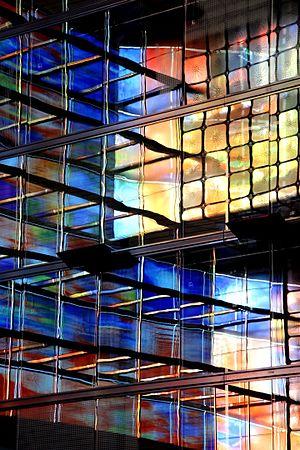
Les vitres teintées sont des vitres sur lesquelles des films polyesters multicouches ont été appliqués après fabrication, ou des vitres dont le verre a été coloré dès la fabrication.